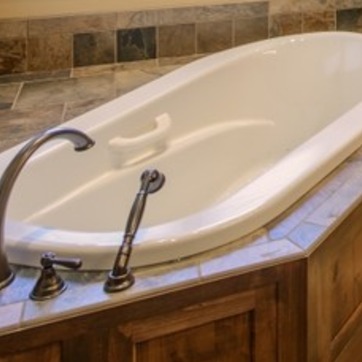
Material: ceramic